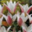
Label: tulip